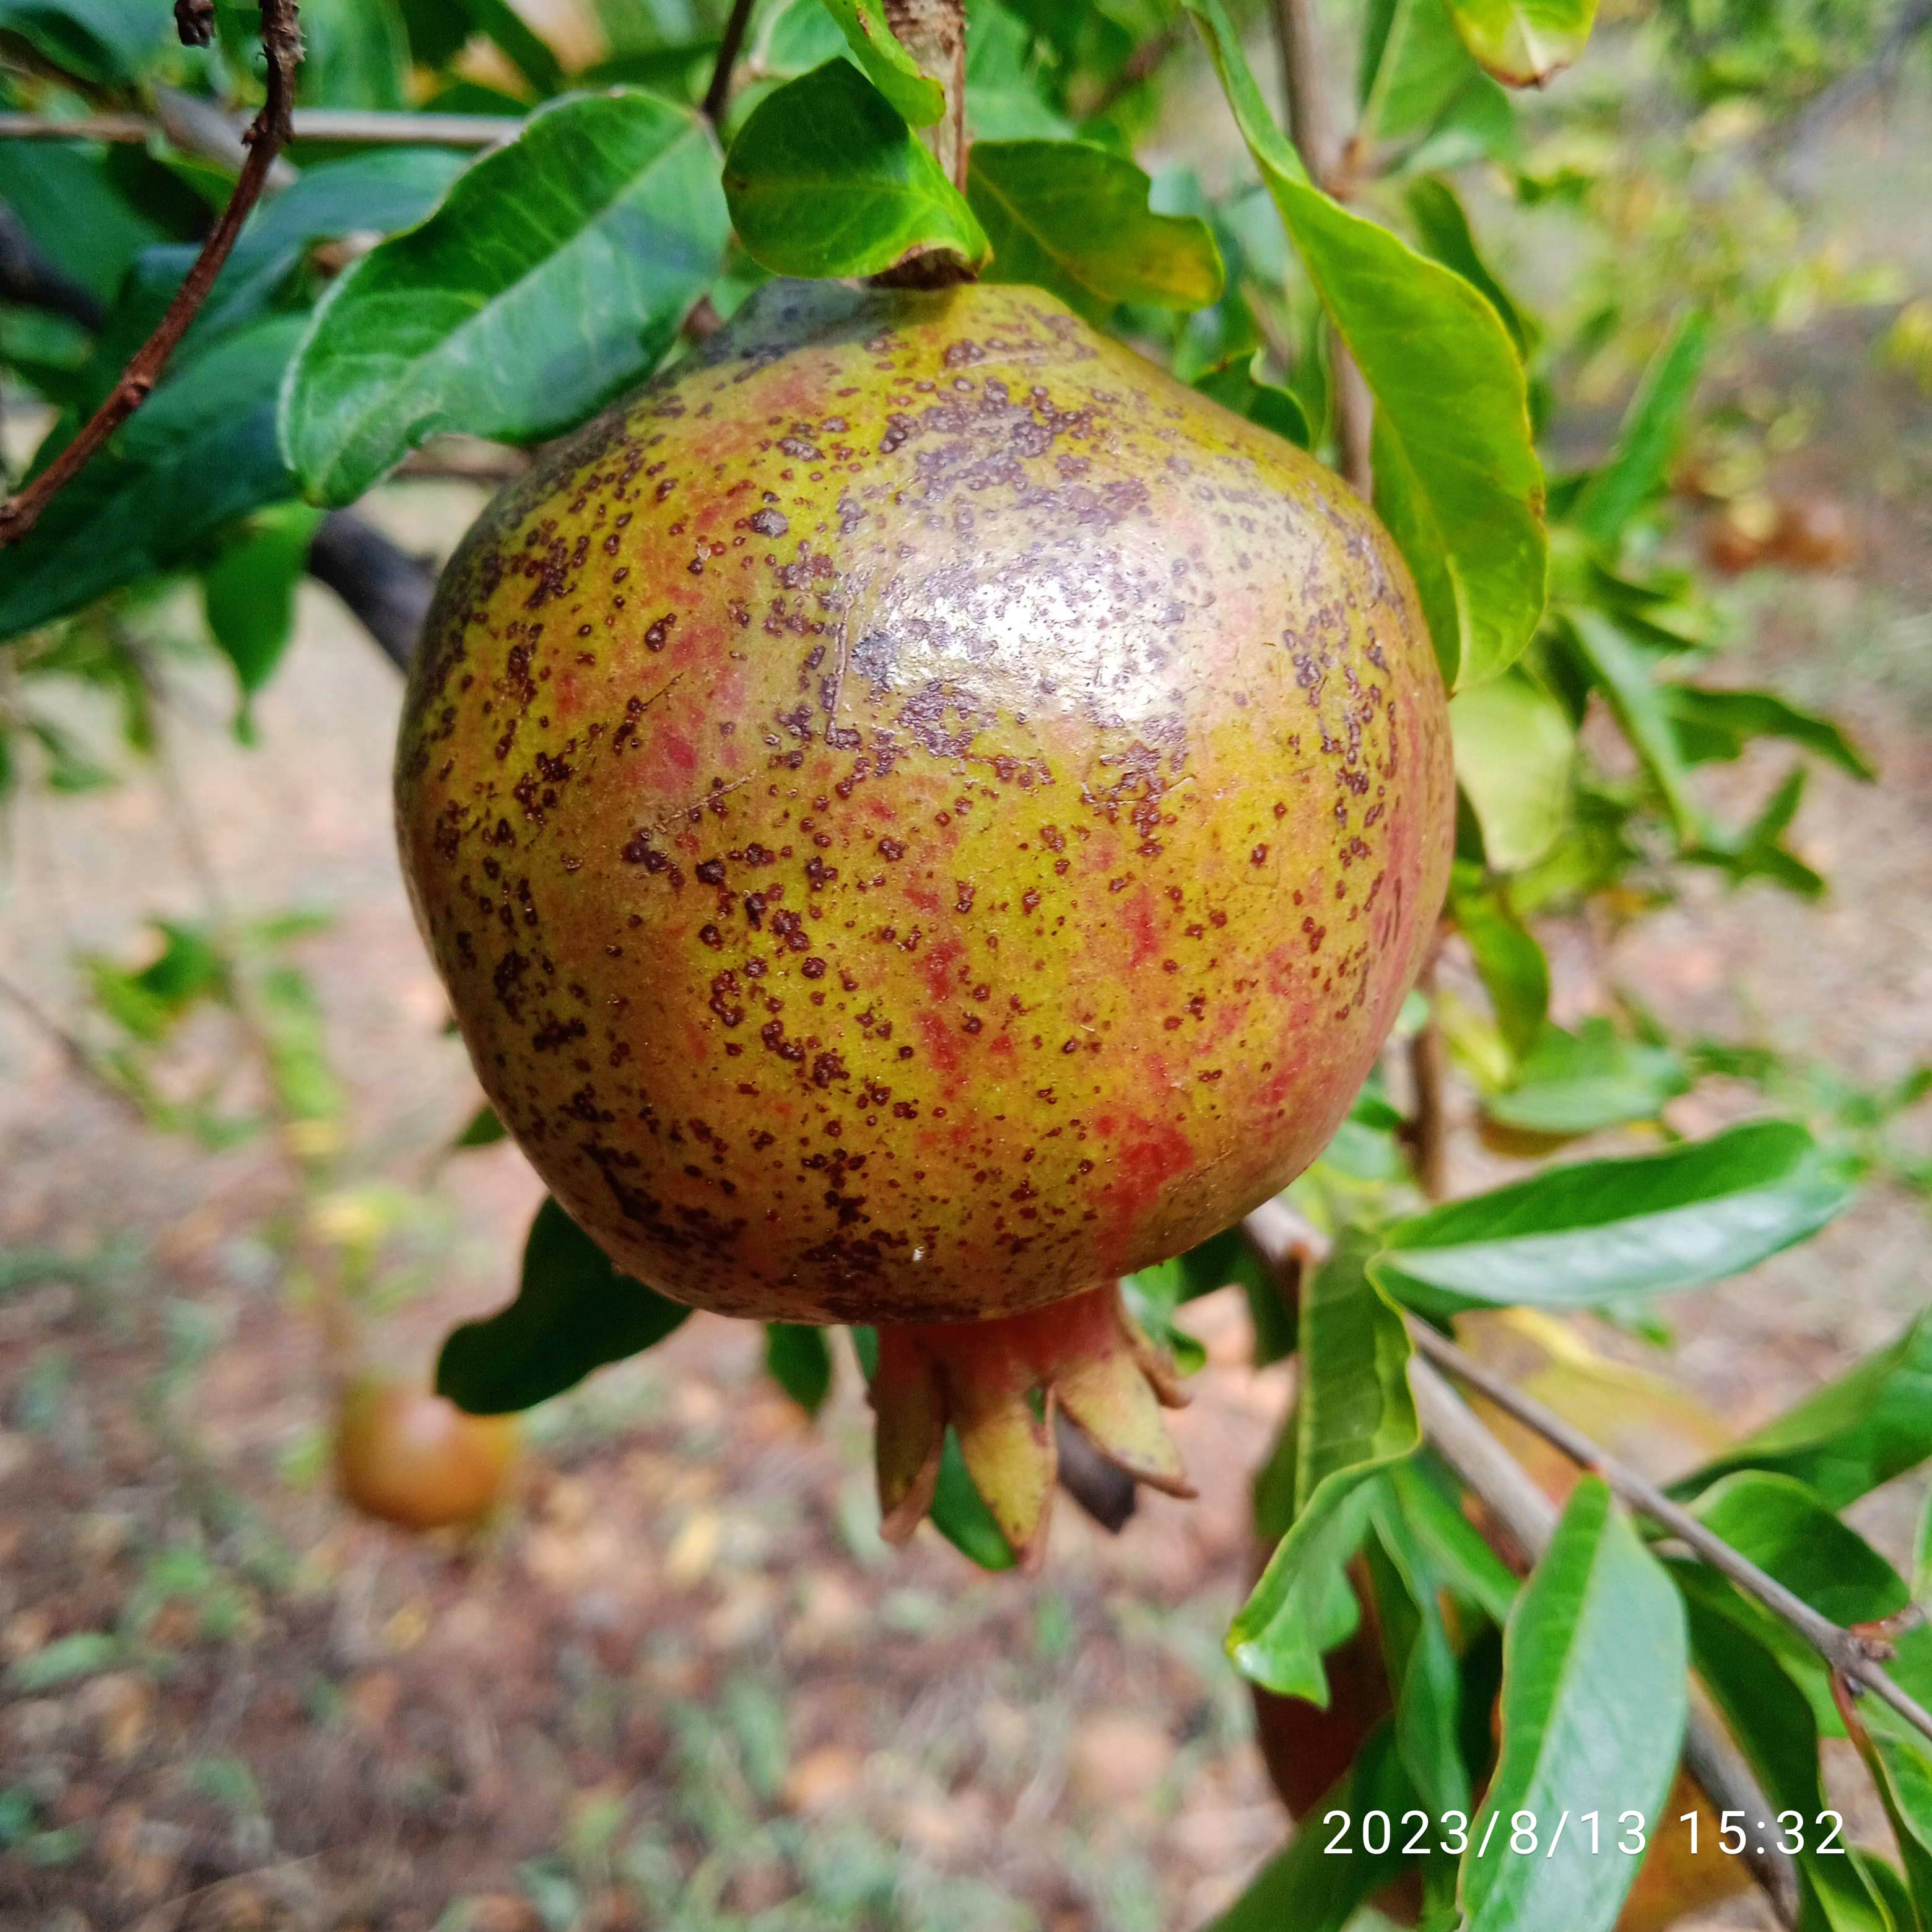
Label: Cercospora